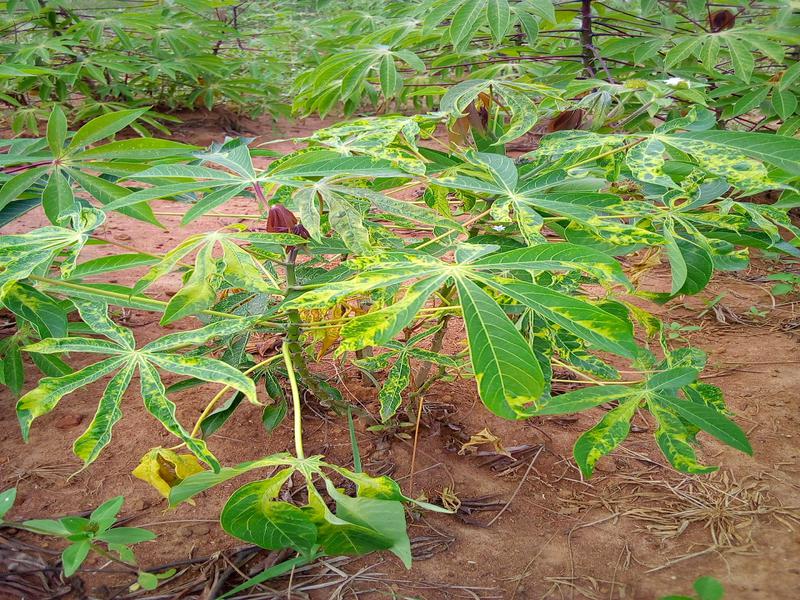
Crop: cassava
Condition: mosaic_disease